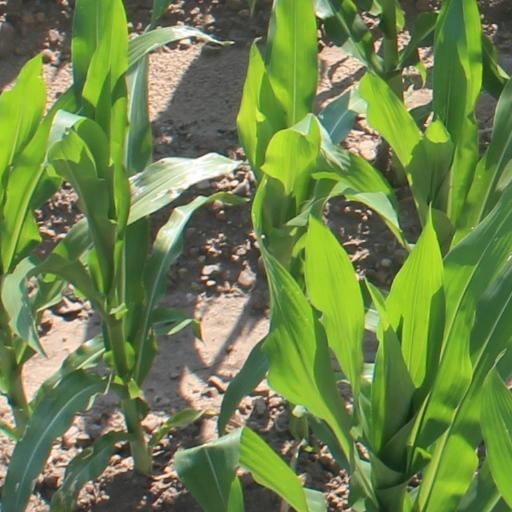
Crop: maize; corn